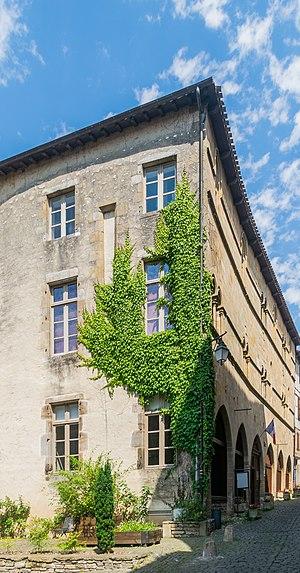
Aline Gagnaire née à Paris le 11 septembre 1911 et morte dans la même ville le 11 février 1997 est une artiste peintre et graveuse surréaliste française.